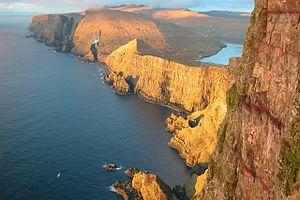
Les îles Féroé, région autonome sous souveraineté danoise, constituent un archipel du Nord de l'Europe situé dans l'océan Atlantique presque à équidistance de l'Écosse et de l'Islande. Cet archipel offre 1 399 km² de terres émergées et 1 117 km de côtes.
Les Îles Féroé sont un pays constitutif du Royaume du Danemark, avec le Danemark et le Groenland. Ce territoire est composé de l'archipel subarctique du même nom situé dans l'océan Atlantique nord, non loin de la mer de Norvège que seule l'île de Fugloy baigne par son cap nord-est. Les pointes septentrionales des îles de Streymoy et Eysturoy sont à peu près équidistantes de l'Écosse et de l'Islande. L'archipel a une superficie de 1 400 km² et compte 52 110 habitants en 2020, appelés Féroïens.